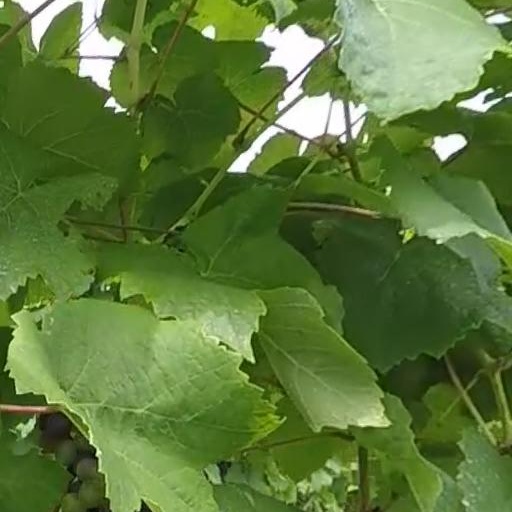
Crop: grape